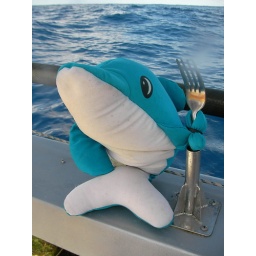
Pacific Stage 2 - Squishy the Dolphin standing in for Neptune as I cross the Equator